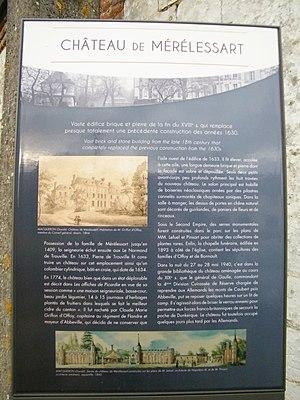
Mérélessart, Somme, Fr, château, historique.
Mérélessart est une commune française située dans le département de la Somme, en région Hauts-de-France.